Our Lady of Doncaster

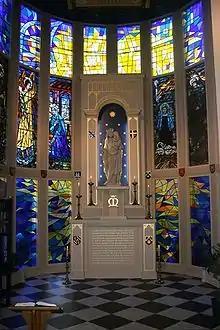
Our Lady of Doncaster, St Peter-in-Chains Church, Doncaster, England

Our Lady of Doncaster is a Marian shrine located in Doncaster, South Yorkshire, England. The original statue in the Carmelite friary was destroyed during the English Reformation. A modern shrine was erected in St Peter-in-Chains Church (or spelt as St Peter in Chains), Doncaster in 1973. The feast day of Our Lady of Doncaster is 4 June.